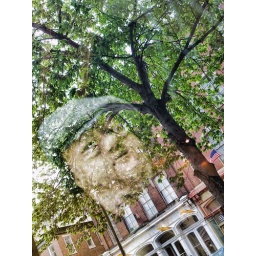
Philadelphia, PA. Face of puppet through window of Mumm Puppet Theater (now closed) with street reflected off glass in background.